Gymnastics at the 2012 Summer Olympics – Men's vault

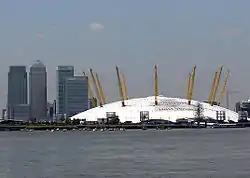
Canary wharf and dome London

The men's vault competition at the 2012 Summer Olympics was held at the North Greenwich Arena on 6 August. It included 17 competitors from 14 nations.